Helastia cinerearia

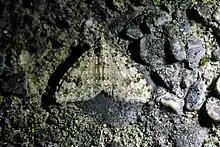
Observation of "H. cinerearia".

"H. cinerearia" is often confused with "H. alba", "H. christinae", "H. mutabilis", and "H. semisignata".